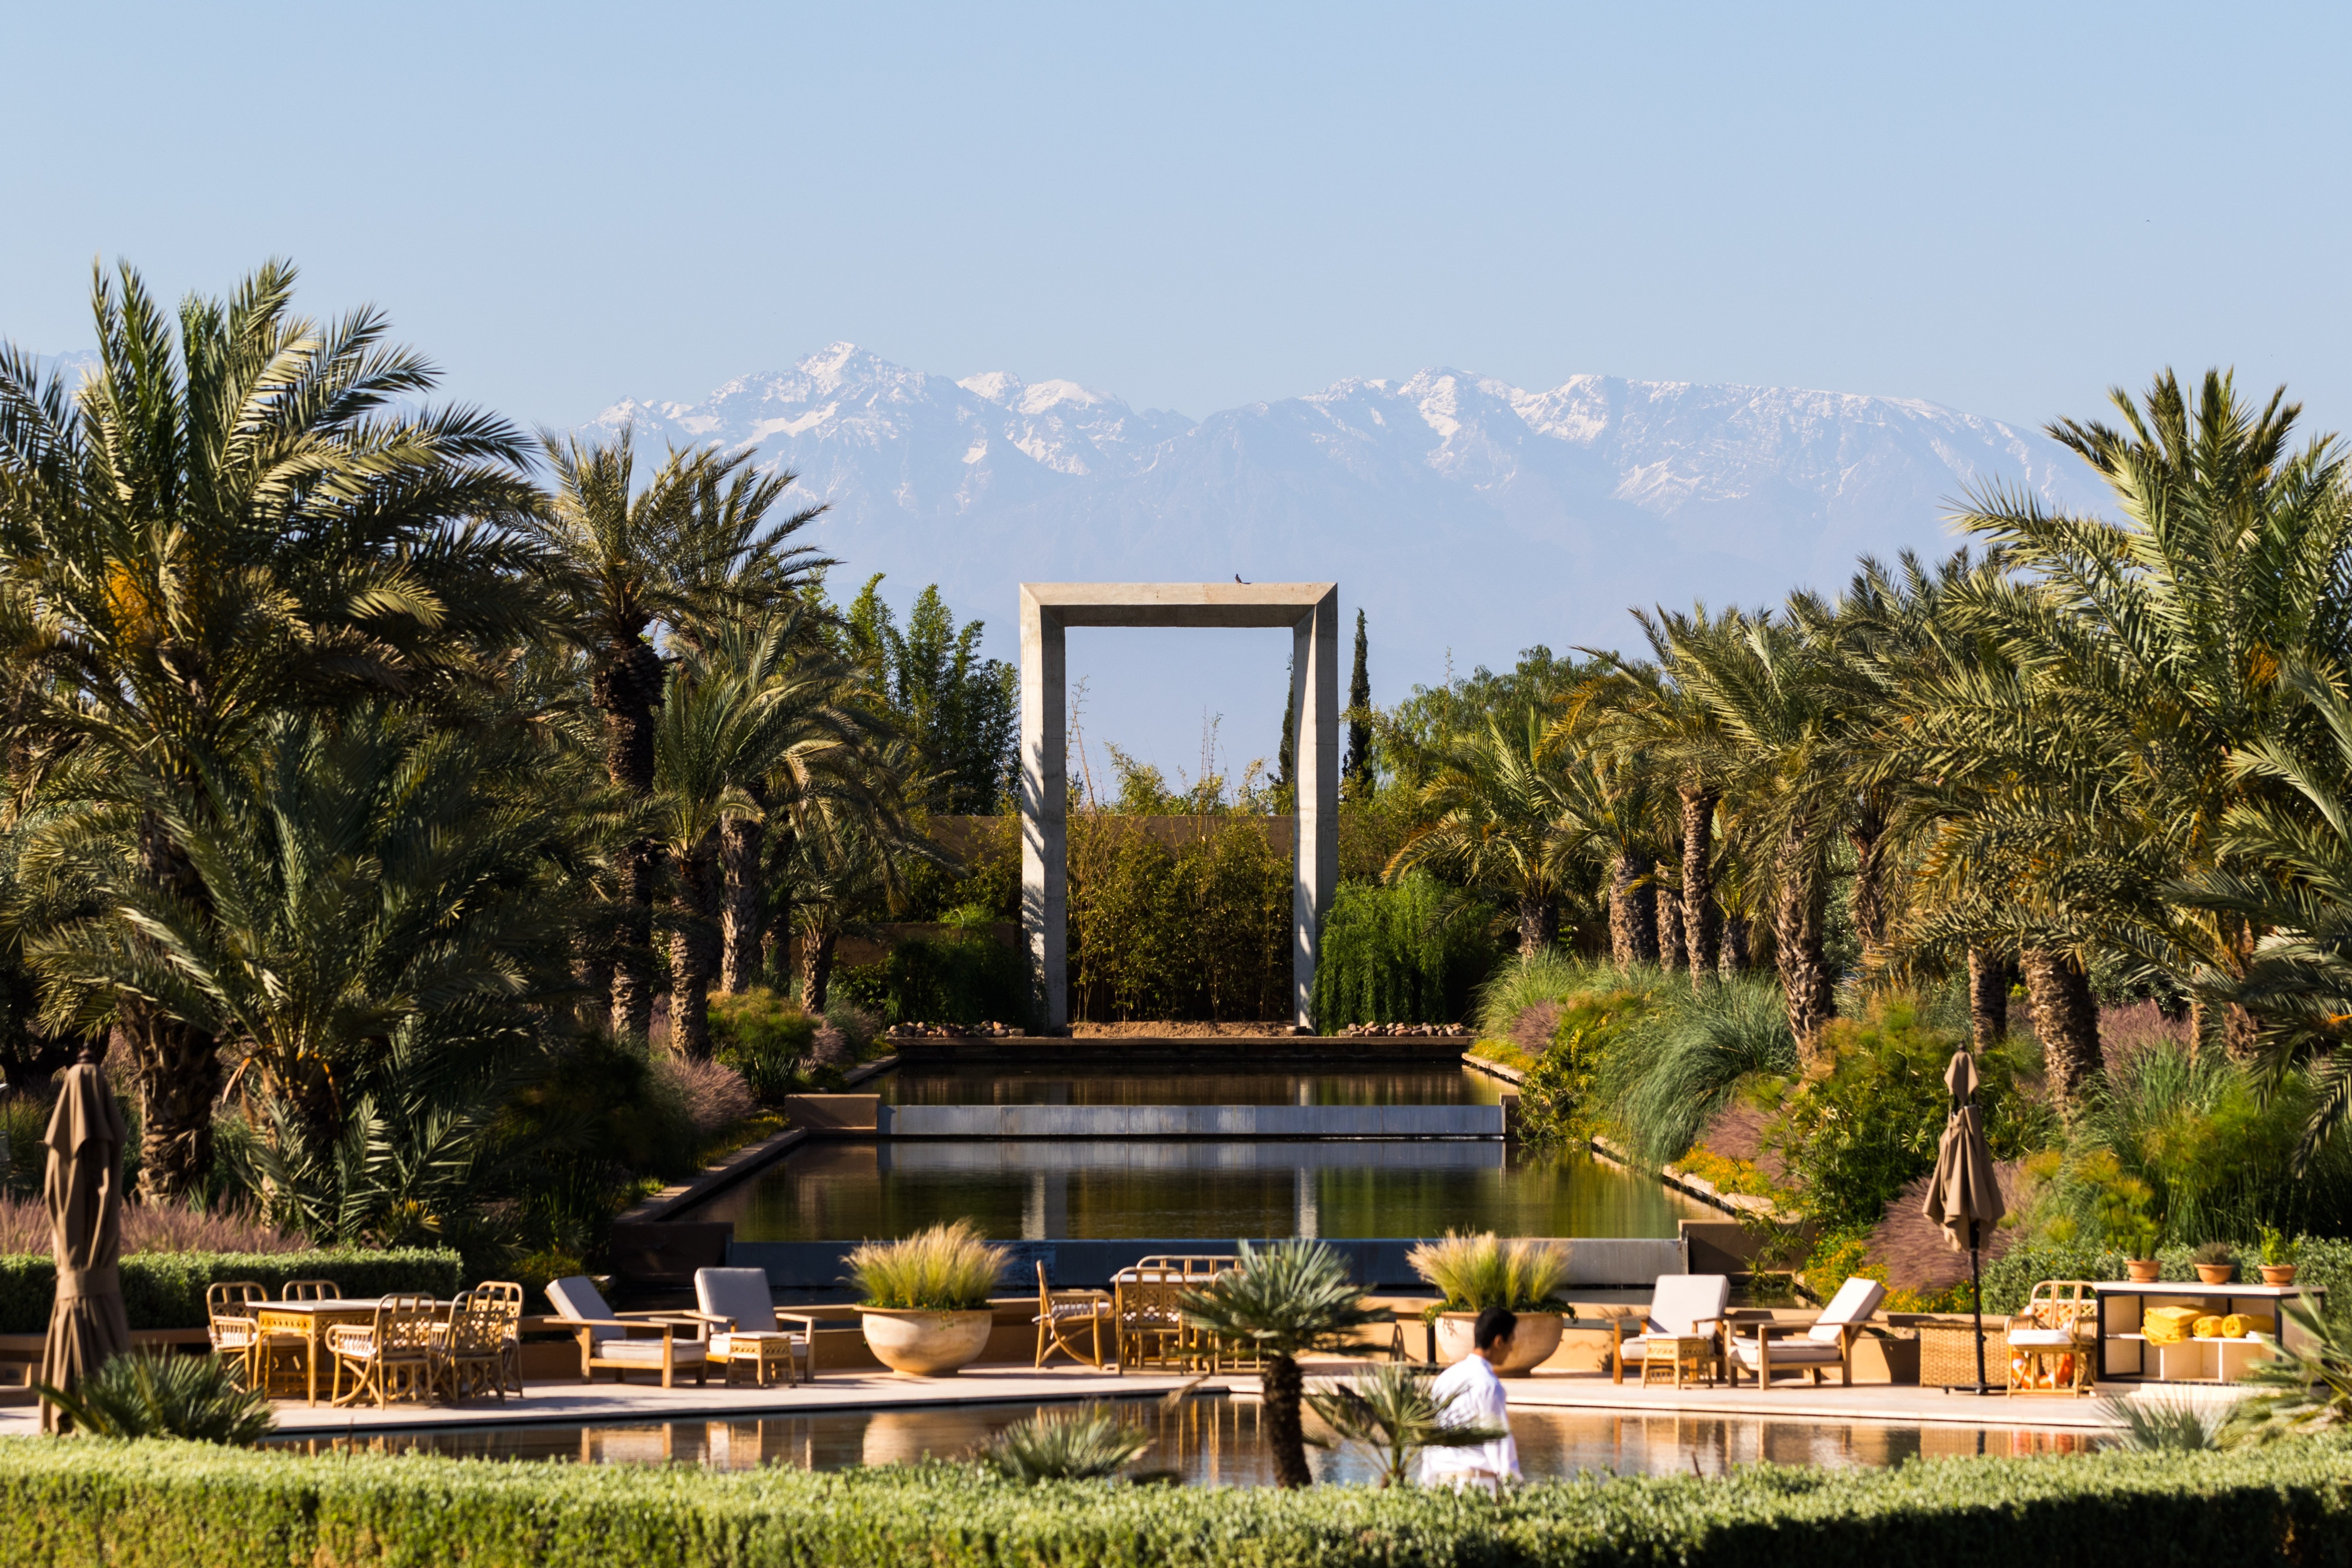
tree, snow, villa, palace, home, vacation, swimming pool, park, garden, atlas, resort, mountains, marrakech, morocco, botanical garden, estate, atlas mountains, mandarin oriental, arecales